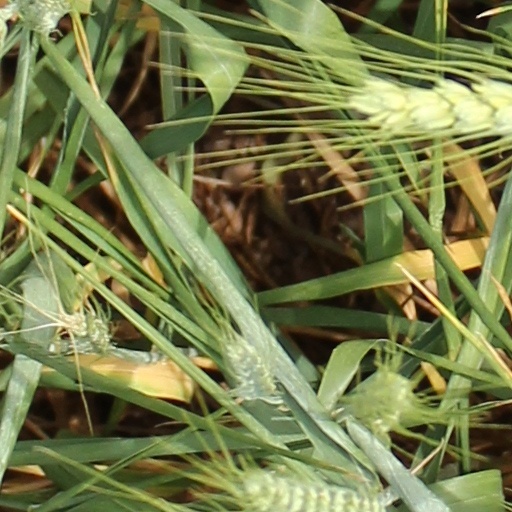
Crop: wheat